Pinewood Studios

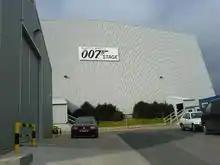
The 007 stage at Pinewood Studios in March 2006, before the July fire and rebuilding

The 007 Stage was originally built for the Bond film "The Spy Who Loved Me" (1977) and featured one of the largest water tanks in Europe. The stage was destroyed by fire in 1984; it was rebuilt four months later and renamed Albert R. Broccoli's 007 Stage in time for filming to commence on "A View to a Kill". Another fire on 30 July 2006 seriously damaged the stage, causing the roof to partly collapse. Construction of a new stage began on 18 September and was completed in under six months. Since then, the stage has accommodated large productions including "" (2010), "Quantum of Solace" (2008). The whole fishing village from "Mamma Mia!" (2008) was built on the stage.